Concordat of 1887 (Colombia)

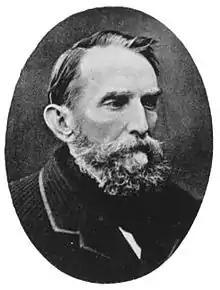
President Rafael Nunez's Regeneration ("La Regeneration") sought to re-establish the clerical ties to government and education. The Concordat was the legal institutionalization in treaty form of the Regeneration policies.

The Concordat of 1887 was a treaty signed by the President of the Republic of Colombia, Rafael Núñez, and by the Vatican State under Pope Leo XIII on December 31, 1887. It recognized Catholicism as the official religion of Colombia and gave major concessions to the Catholic Church. The treaty had a lasting effect on the relations of the Colombian State and Church. Most of its provisions were reversed through the 20th Century.